Pacific jack mackerel

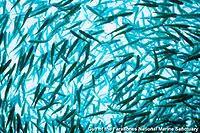
A swirling mass of Pacific jack mackerel form a bait ball which draws feeding seabirds and marine mammals

Pacific jack mackerel are fished commercially as well as for sport. They are often caught on baited hook from piers and boats, and also while salmon trolling. Commercial fishing occurs along the coast. Large individuals often move inshore and north in the summer.